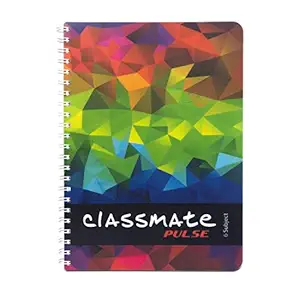
Classmate Soft Cover 6 Subject Spiral Binding Notebook
Category: OfficeProducts
Price: 157 (list price: 160)
Rating: 4.5 (8,618 ratings)
About this product: The cover design of the notebook is subject to change, it depends on stock availability|6 subject notebook-single line, 300 pages, spiral binding, soft cover, 297mm*210mm|Six subjects one notebook only the best from classmate|Classmate uses eco friendly and elemental chlorine free paper|This notebook consists of papers